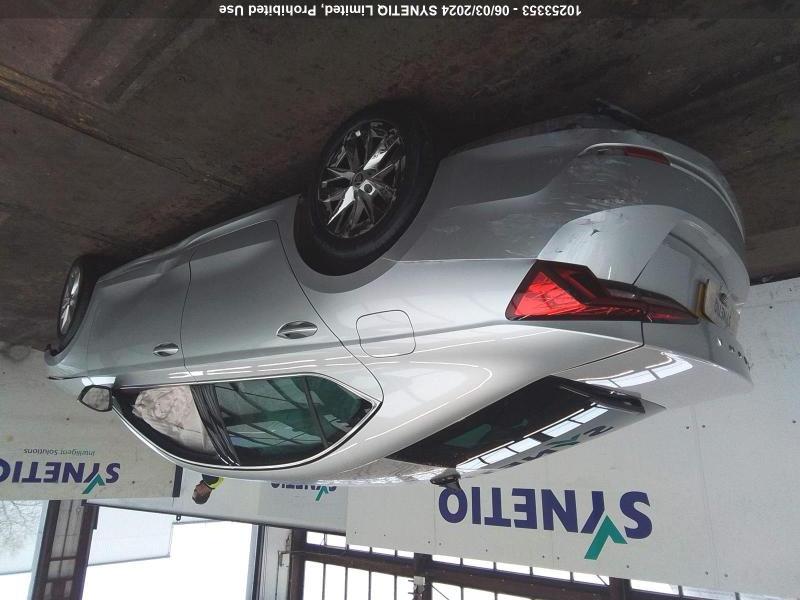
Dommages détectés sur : porte avant droite, pare-choc arrière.
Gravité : mineur